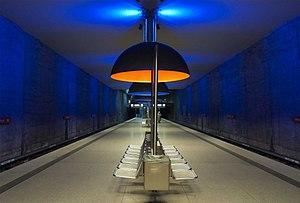
Le métro de Munich constitue avec la S-Bahn le cœur du réseau de transports en commun de la capitale de la Bavière. Le métro de Munich a été ouvert en 1971, à l'occasion des Jeux olympiques d'été de 1972 et s'étend sur 100 km avec un ratio de stations par habitants très haut. La densité de son équipement en escaliers roulants et en ascenseurs ainsi que la qualité des correspondances assurées font du métro de Munich l'un des plus conviviaux d'Europe.